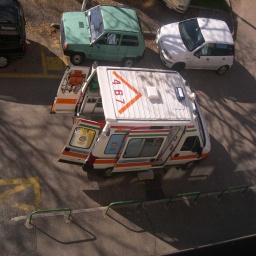
Label: ambulance